East Denbighshire (UK Parliament constituency)

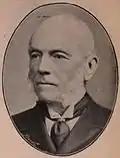
Sir G.O. Morgan

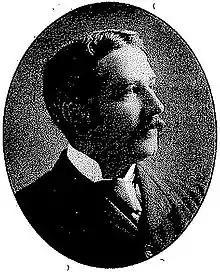
Samuel Moss

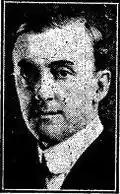
E.G. Hemmerde

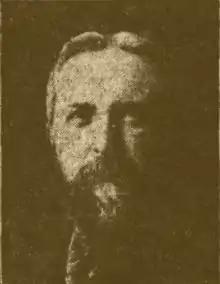
John

Another General Election was required to take place before the end of 1915. The political parties had been making preparations for an election to take place and by July 1914, the following candidates had been selected;